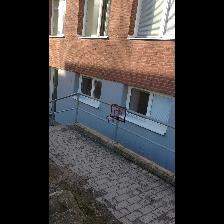
Label: NonHuman